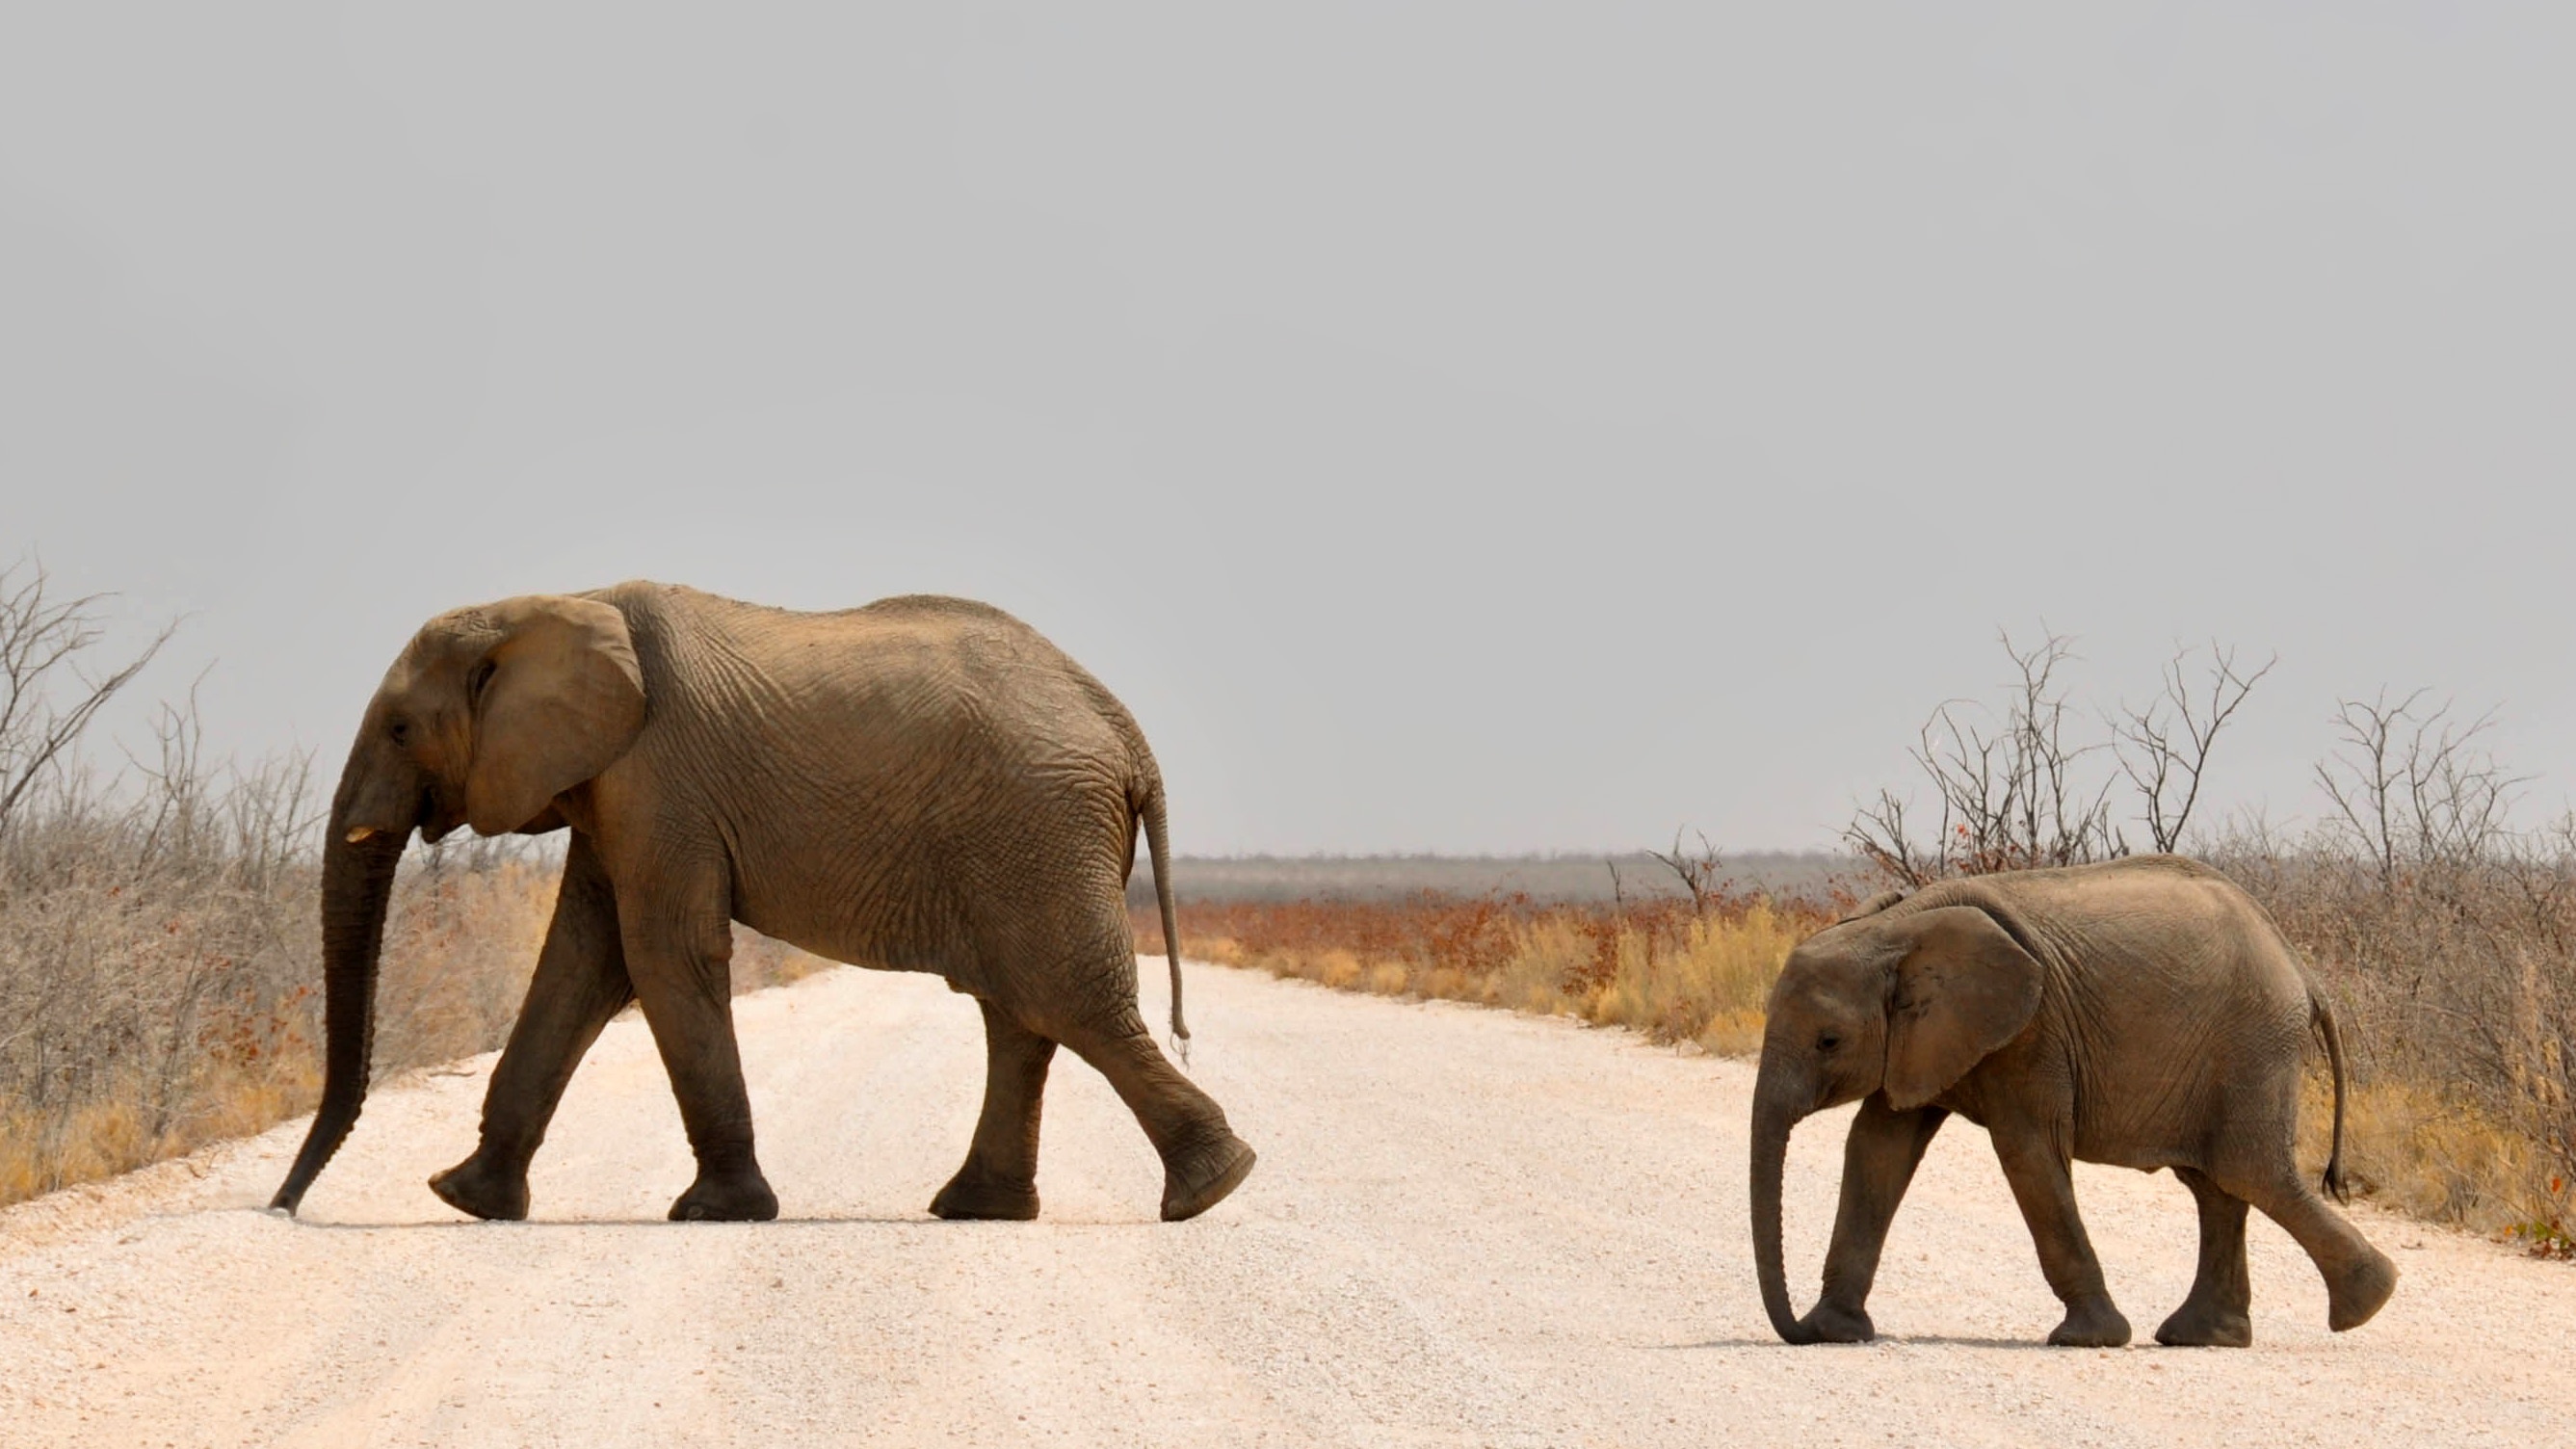
nature, animal, dry, wildlife, herd, africa, mammal, national park, fauna, savanna, elephant, safari, namibia, baby elephant, heiss, african bush elephant, young elephant, indian elephant, african elephant, elephants and mammoths